Zospeum tholussum

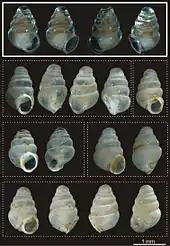
The holotype (surrounded by solid lines) and five paratypes (surrounded by broken lines) of "Zospeum tholussum"

"Zospeum tholussum" was formally described by the German taxonomist Alexander M. Weigand in 2013, based on the specimens the caving expedition recovered. The specific name is derived from Latin "tholus", meaning dome or cupola, referring to the distinctive dome-like shape of the second whorl of the shell. The nine type specimens are currently deposited in the Forschungsinstitut und Naturmuseum Senckenberg in Frankfurt am Main, Germany (museum voucher SMF 341633). The eight empty shells were used as the paratypes by Weigand, one of which was broken open to investigate the central column of the shell, while the single living specimen was designated as the holotype. "Zospeum tholussum" is classified under the genus "Zospeum" of the subfamily Carychiinae in the hollow-shelled snail family, Ellobiidae. Although some authors (including Weigand) consider Carychiinae to be a separate family, Carychiidae.